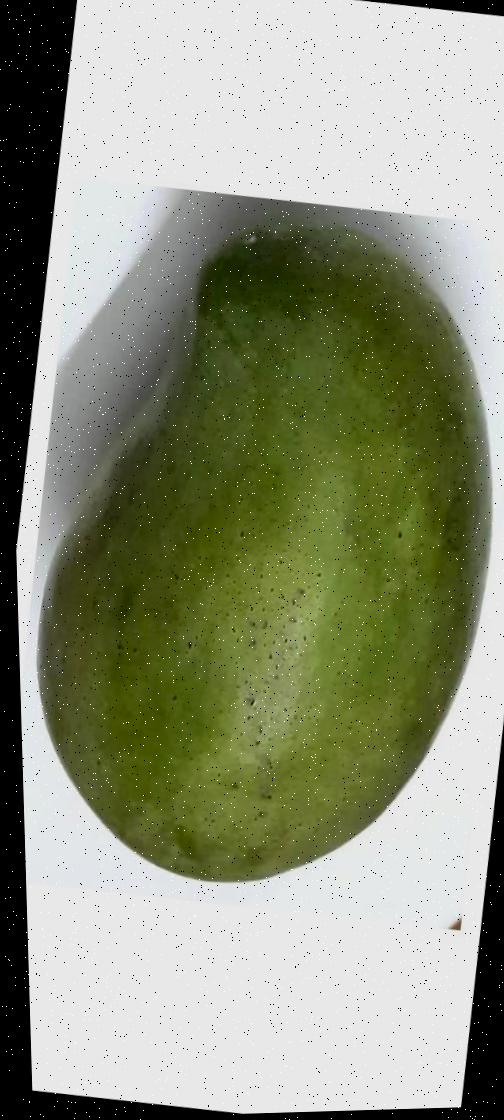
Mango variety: Amrapali